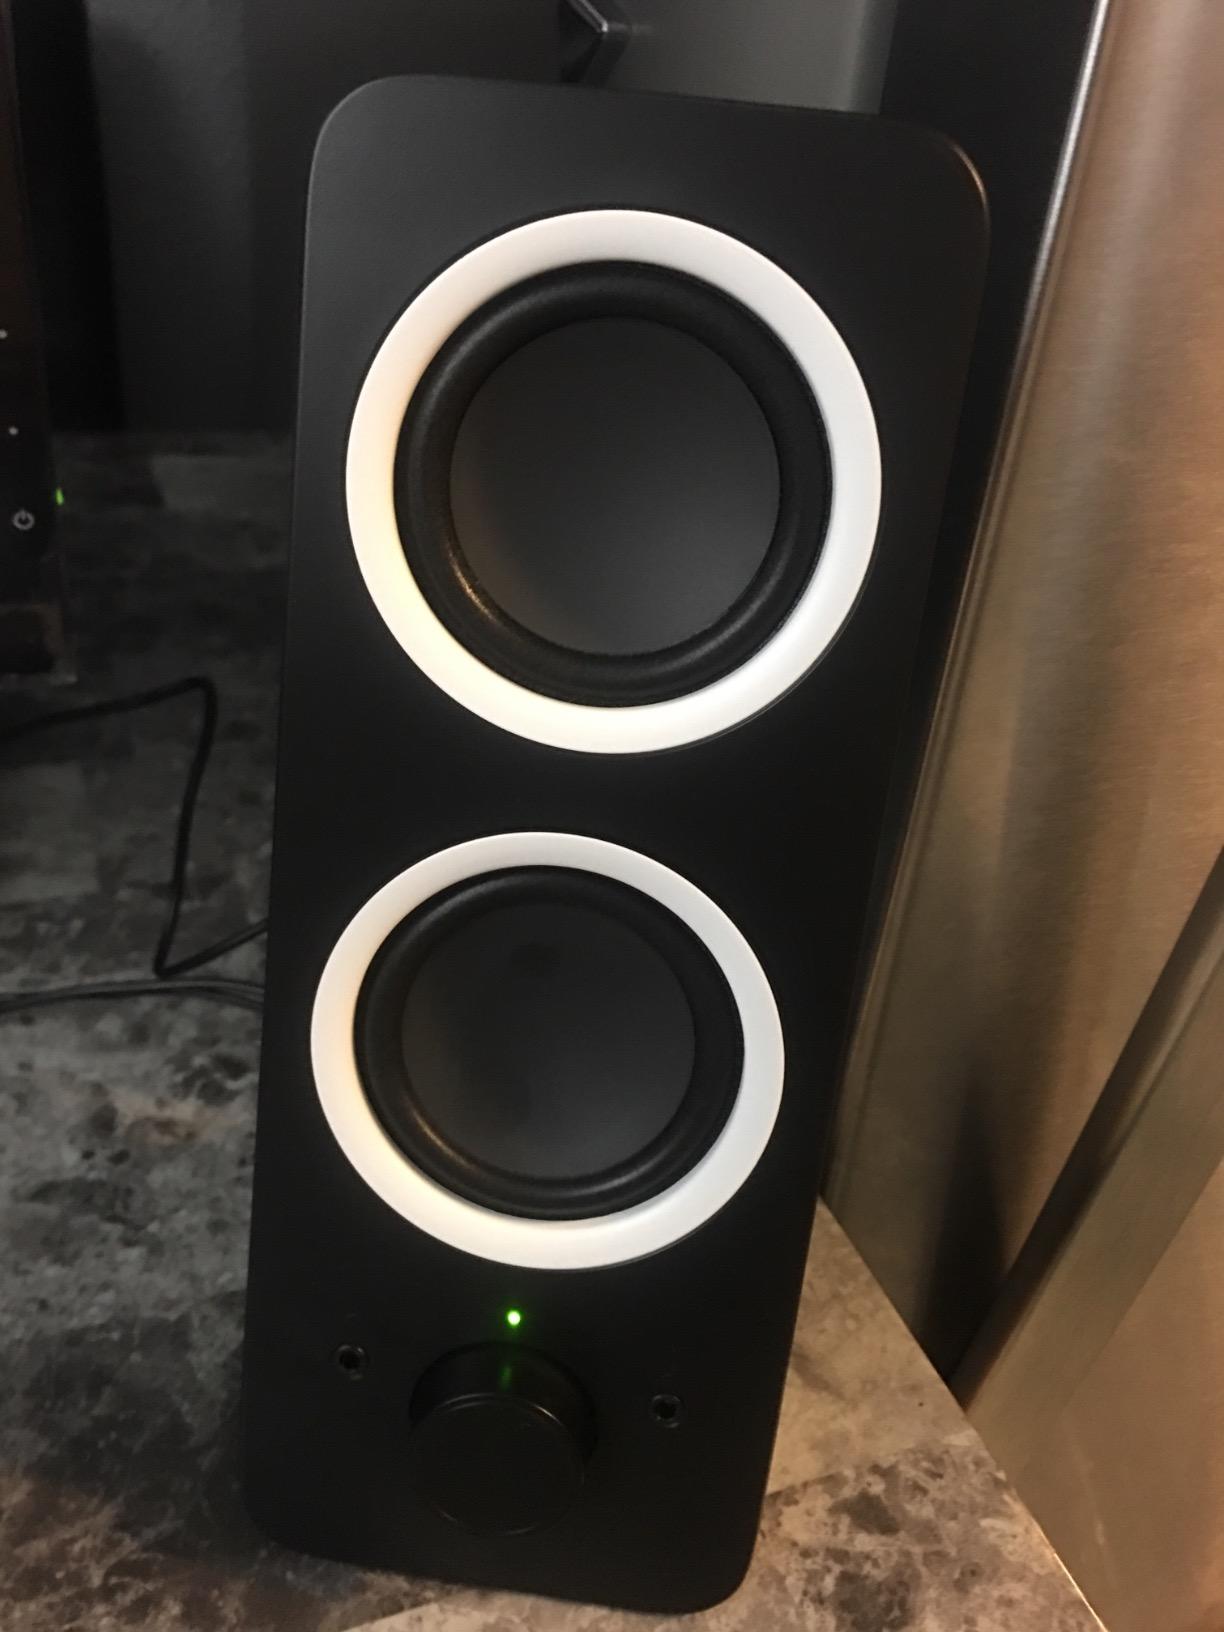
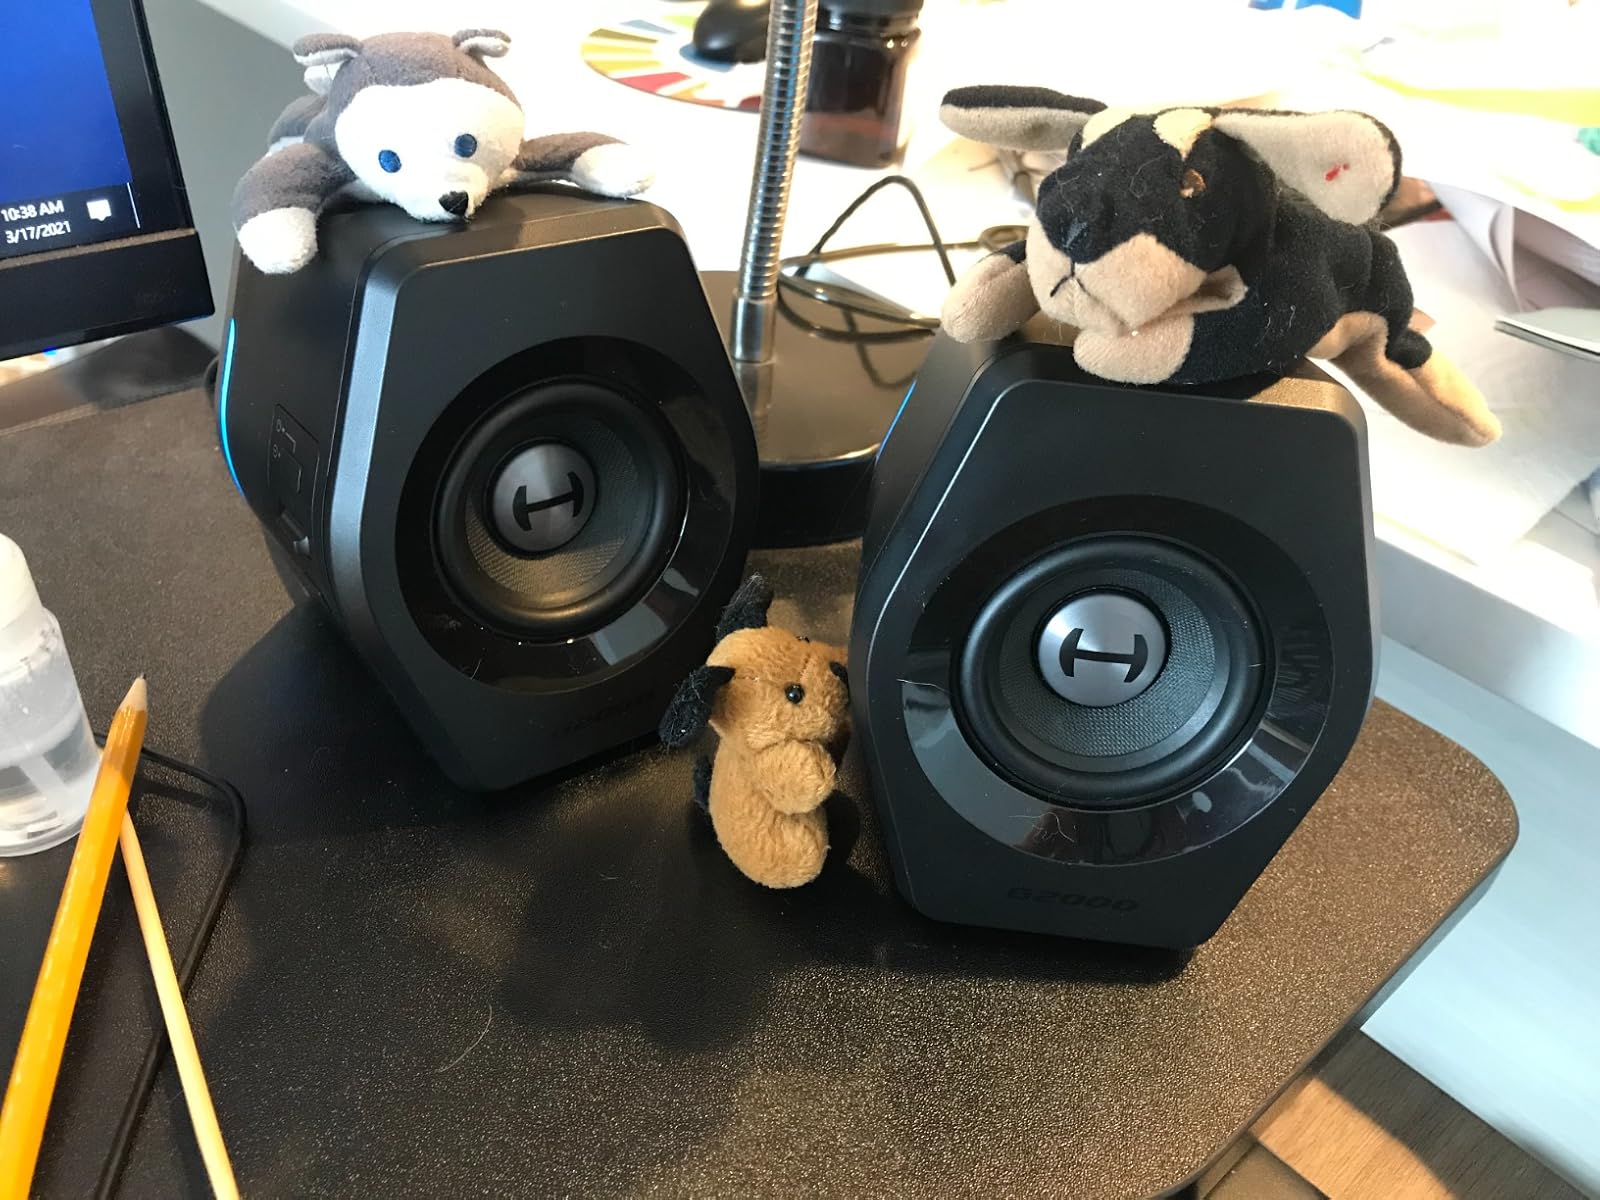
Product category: speaker
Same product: no